René Seyssaud

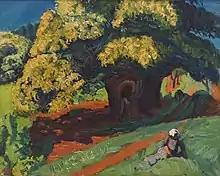
in the Clavet Museum

Seyssaud is best known for his still lifes, his landscapes and the display of peasant life. His work was especially inspired by the Provençal landscape. In the Provence, the village of Villes-sur-Auzon, a Vaucluse village, and Saint-Chamas, near the Etang de Berre, were his main sources of inspiration.